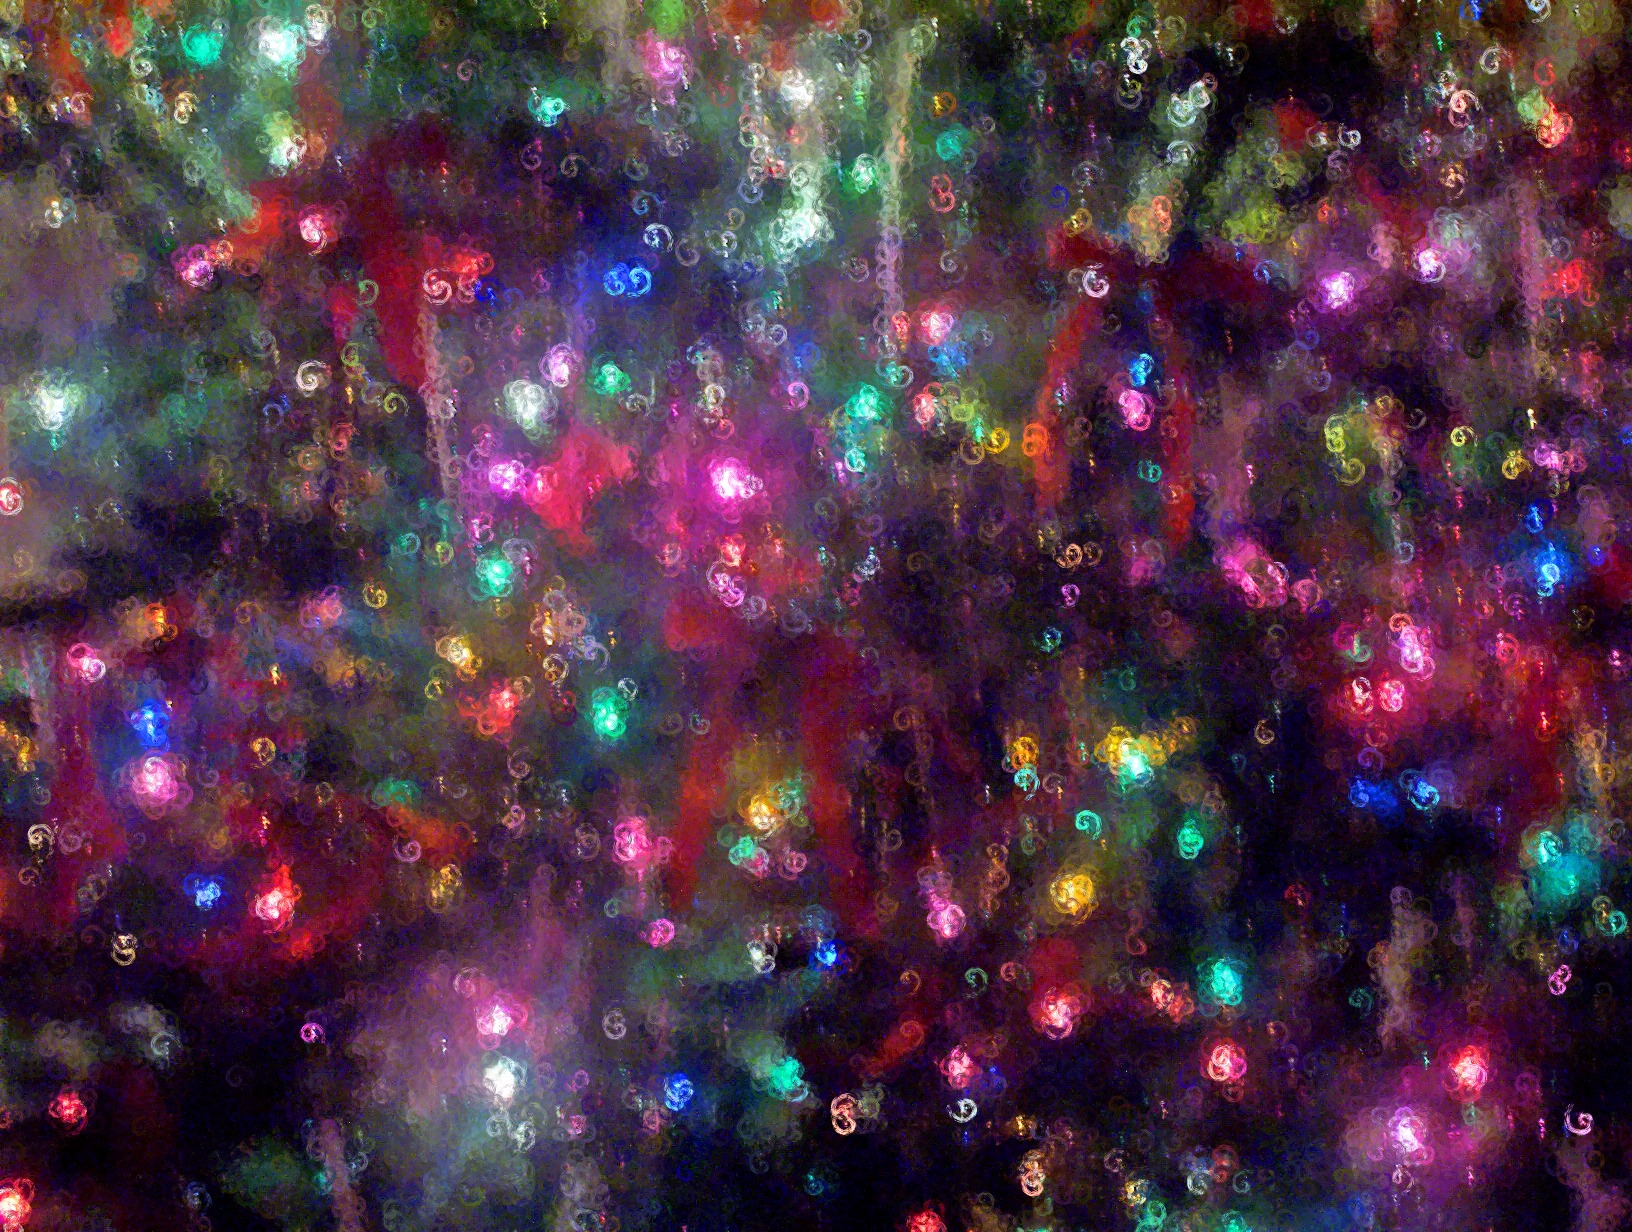
tree, celebration, decoration, pattern, christmas, decor, christmas tree, season, glitter, festive, ornament, celebrate, christmas decoration, lights, gold, design, party, effects, december, shiny, xmas, greeting, tassel, merry christmas, christmas lights, astronomical object